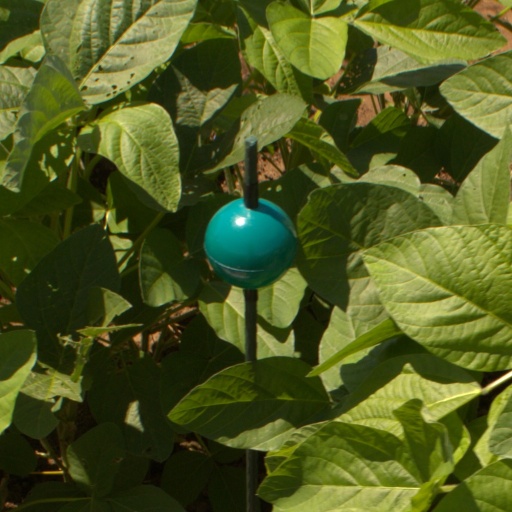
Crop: soybean